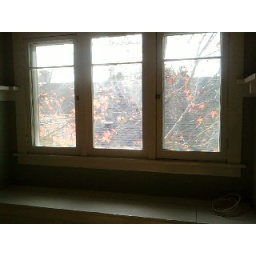
Window and window seat in the dining room